NGC 177

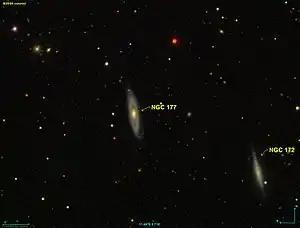
NGC 177 as seen in the Pan-STARRS 1 Sky Survey.

NGC 177 is an unbarred spiral galaxy with a distinct ring structure, located around 200 million light-years away in the constellation Cetus. It was discovered in 1886 by Frank Muller.